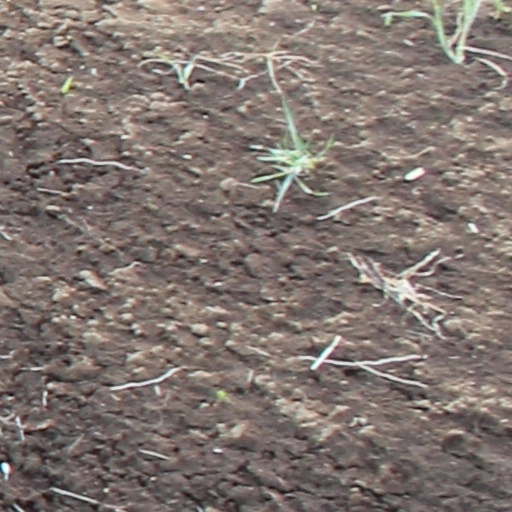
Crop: wheat